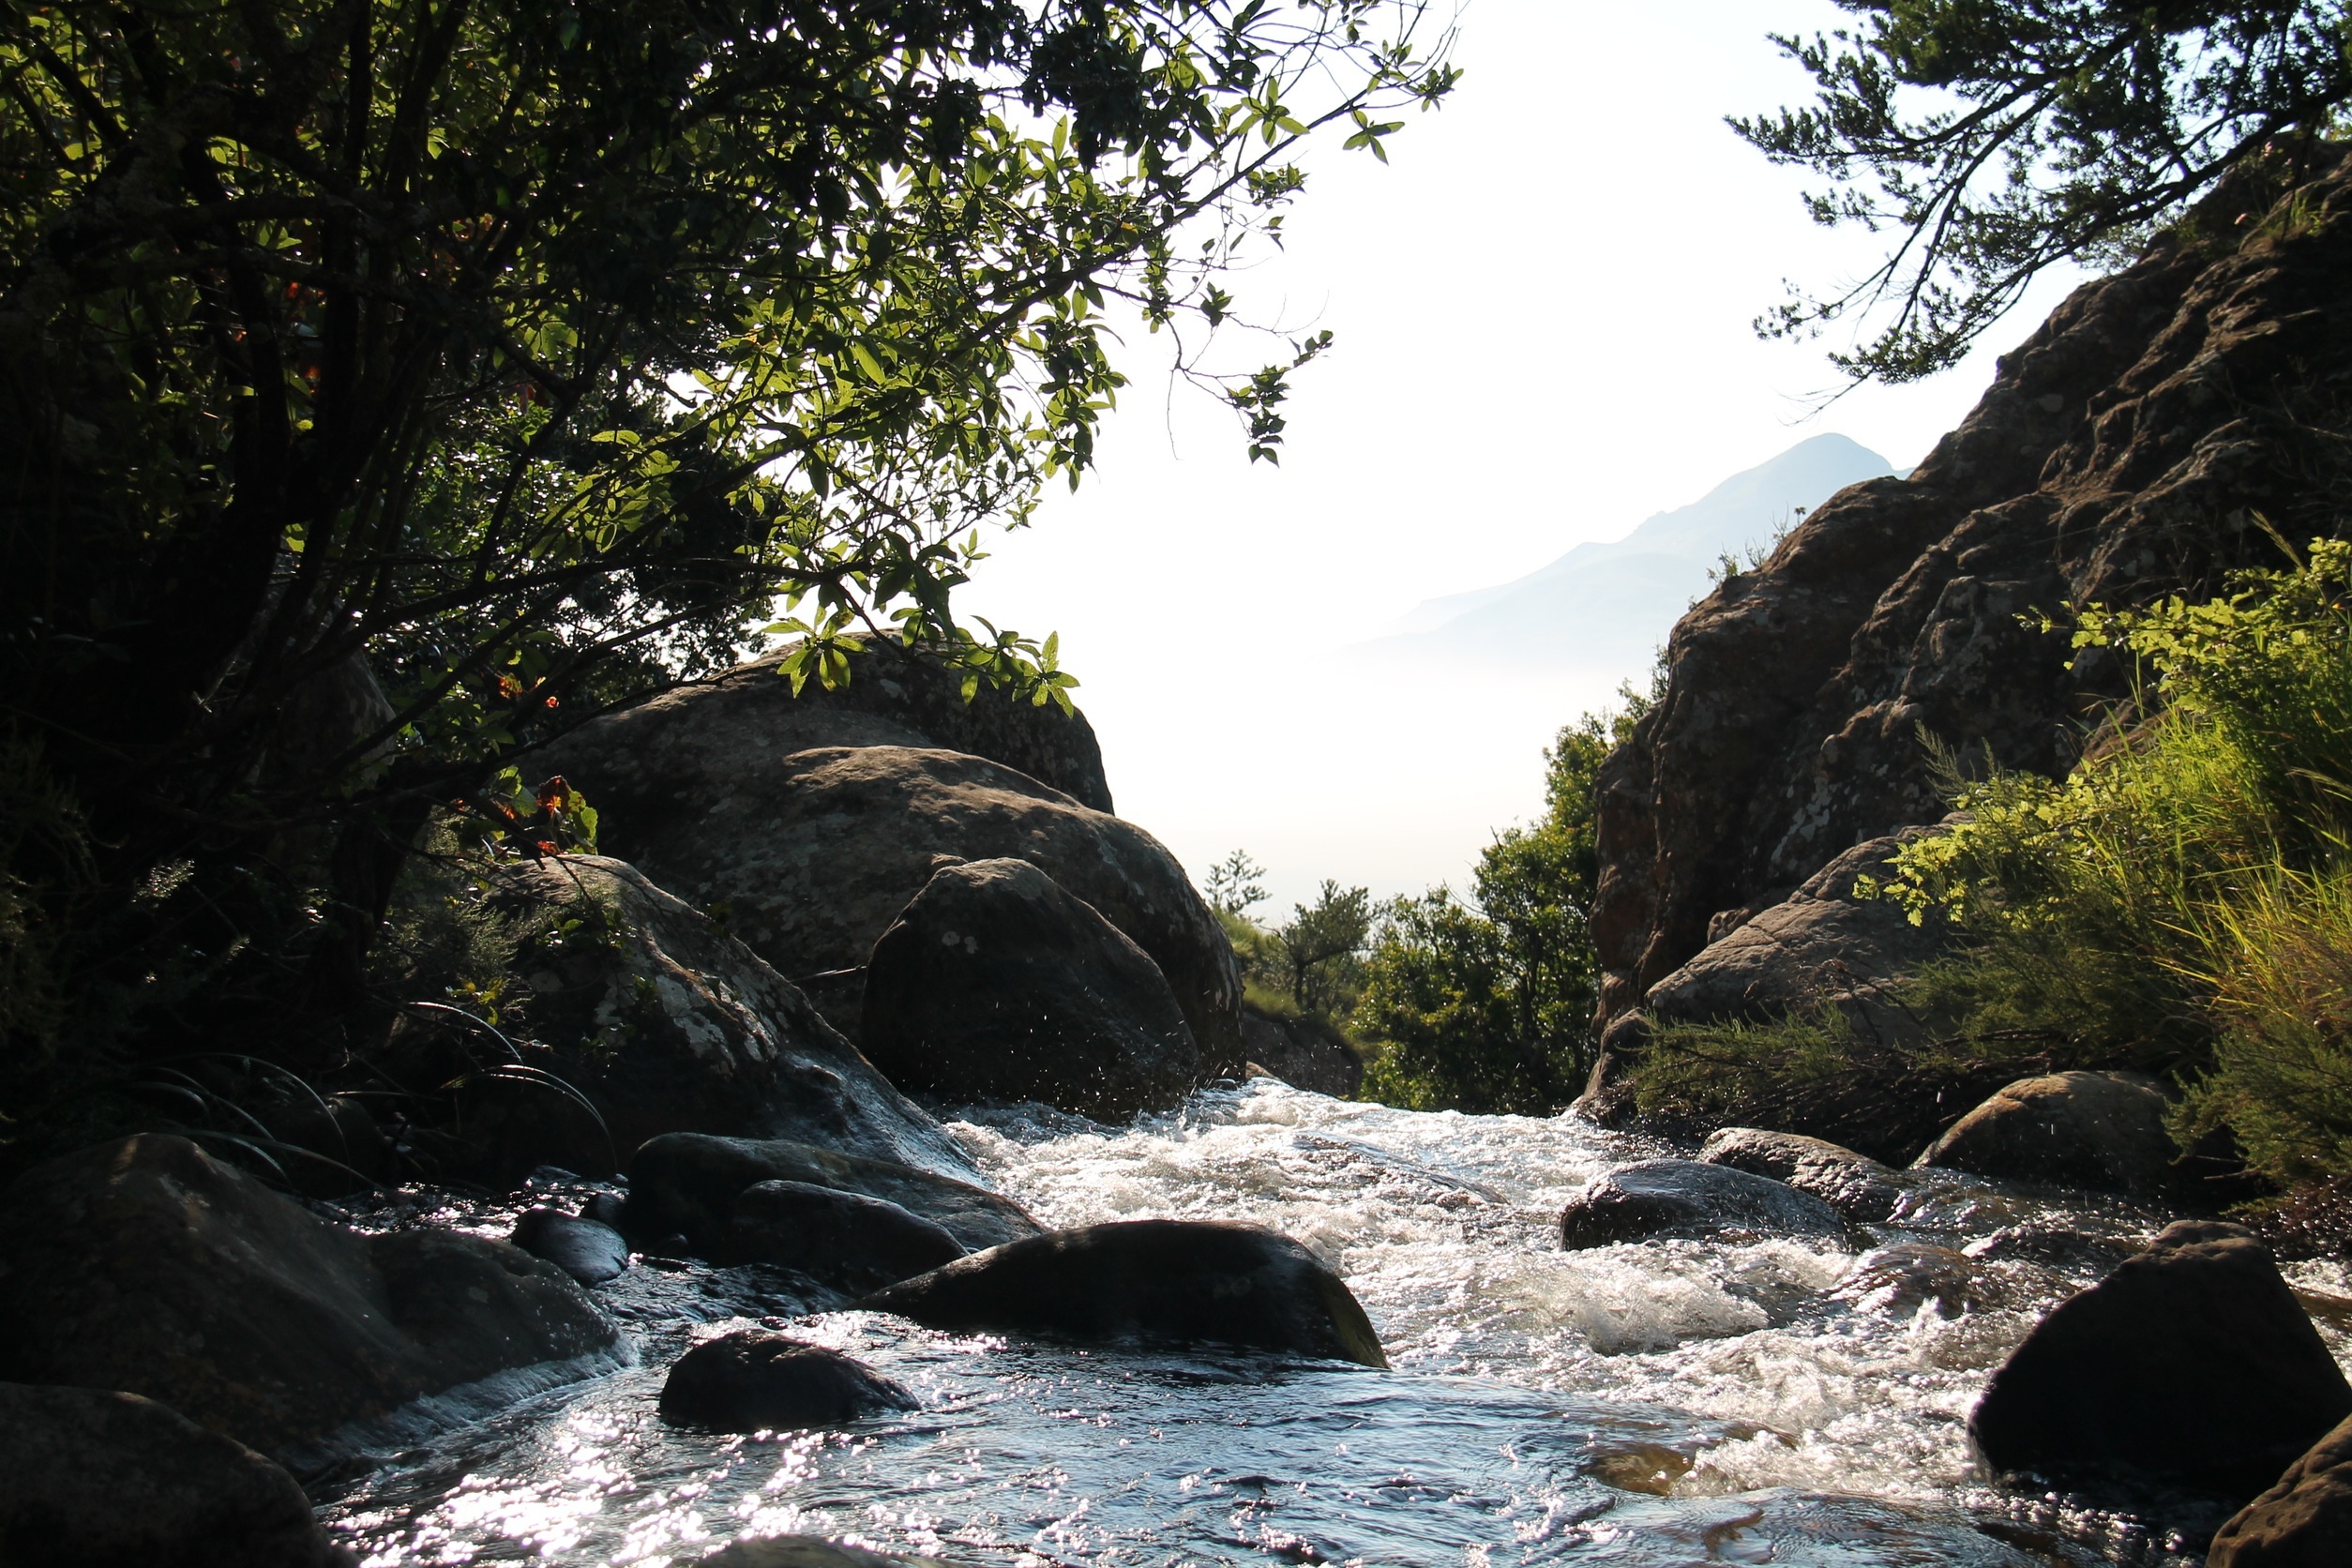
water, nature, forest, outdoor, rock, wilderness, river, environment, foliage, stream, flow, jungle, flowing, scenic, peaceful, scenery, rapid, body of water, trees, rocks, woods, rainforest, water feature, wadi, landform, geographical feature